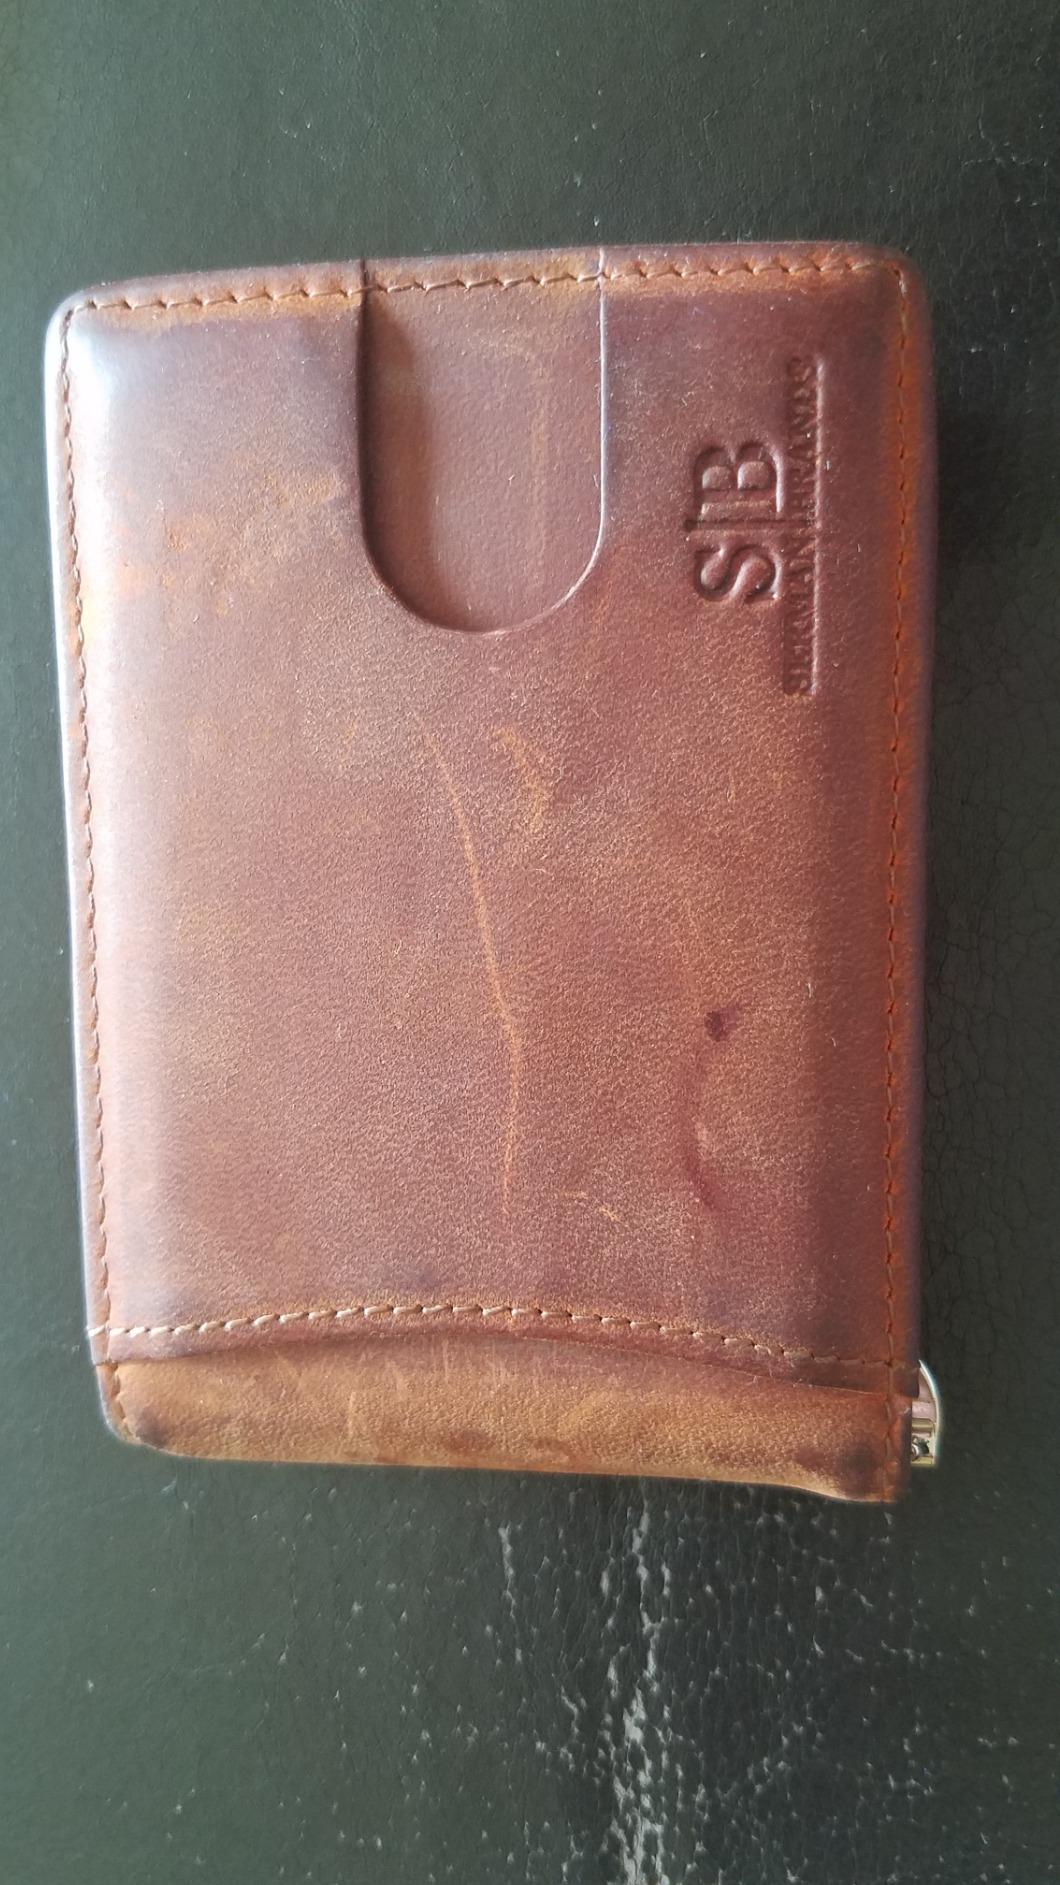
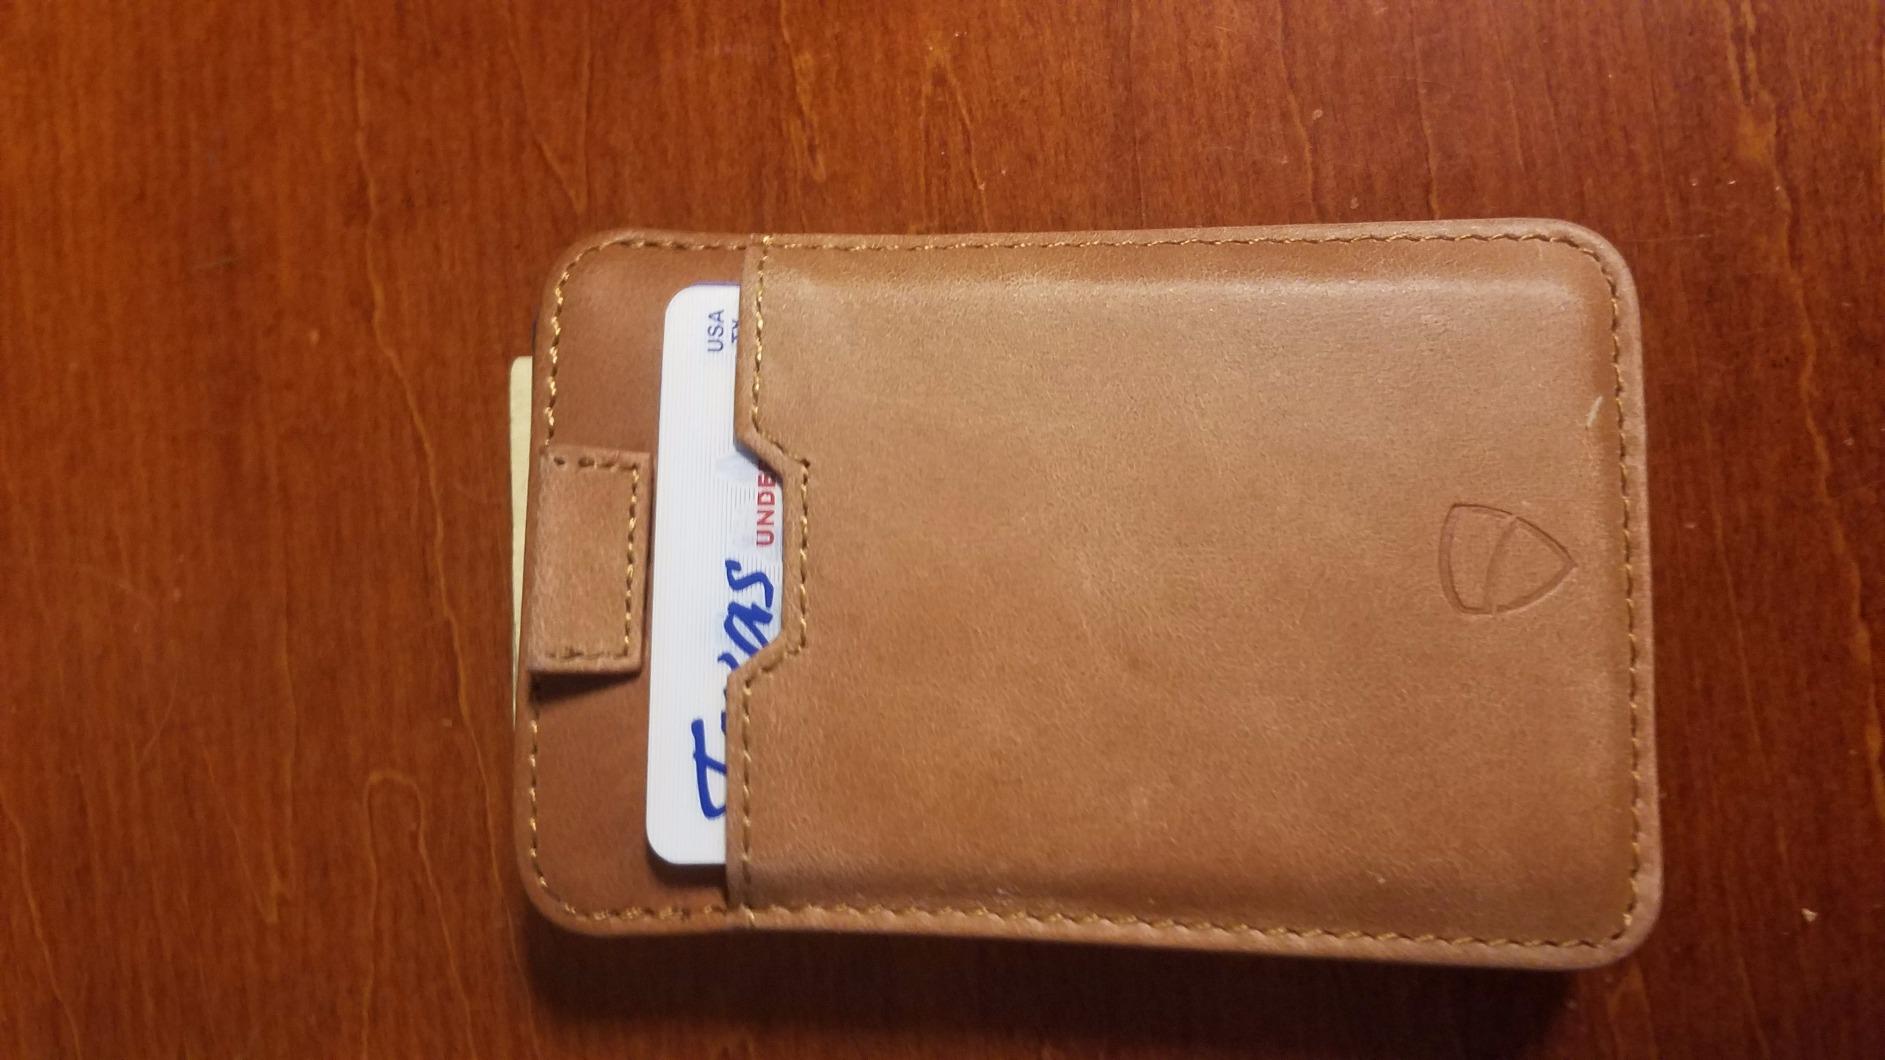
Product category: accessories_wallet
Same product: no